Wilderness Grace

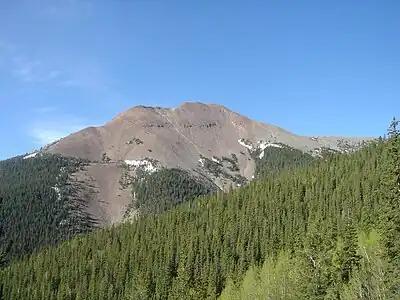
Mount Baldy at Philmont Scout Ranch

The Wilderness Grace, also known as the "Worth Ranch Grace" and the "Philmont Grace", is the common name of a simple prayer recited before meals by many members of Scouting America. The original version, the "Worth Ranch Grace", was written in 1929 by A. J. "Jerry" Fulkerson, Camp Director at Worth Ranch Scout Camp in Palo Pinto County, Texas, part of the Longhorn Council in the Fort Worth Area. Fulkerson was also the Scout executive of the Fort Worth Area Council.